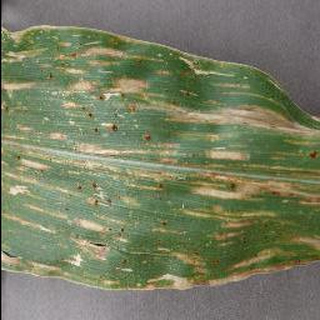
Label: corn_cercospora_leaf_spot